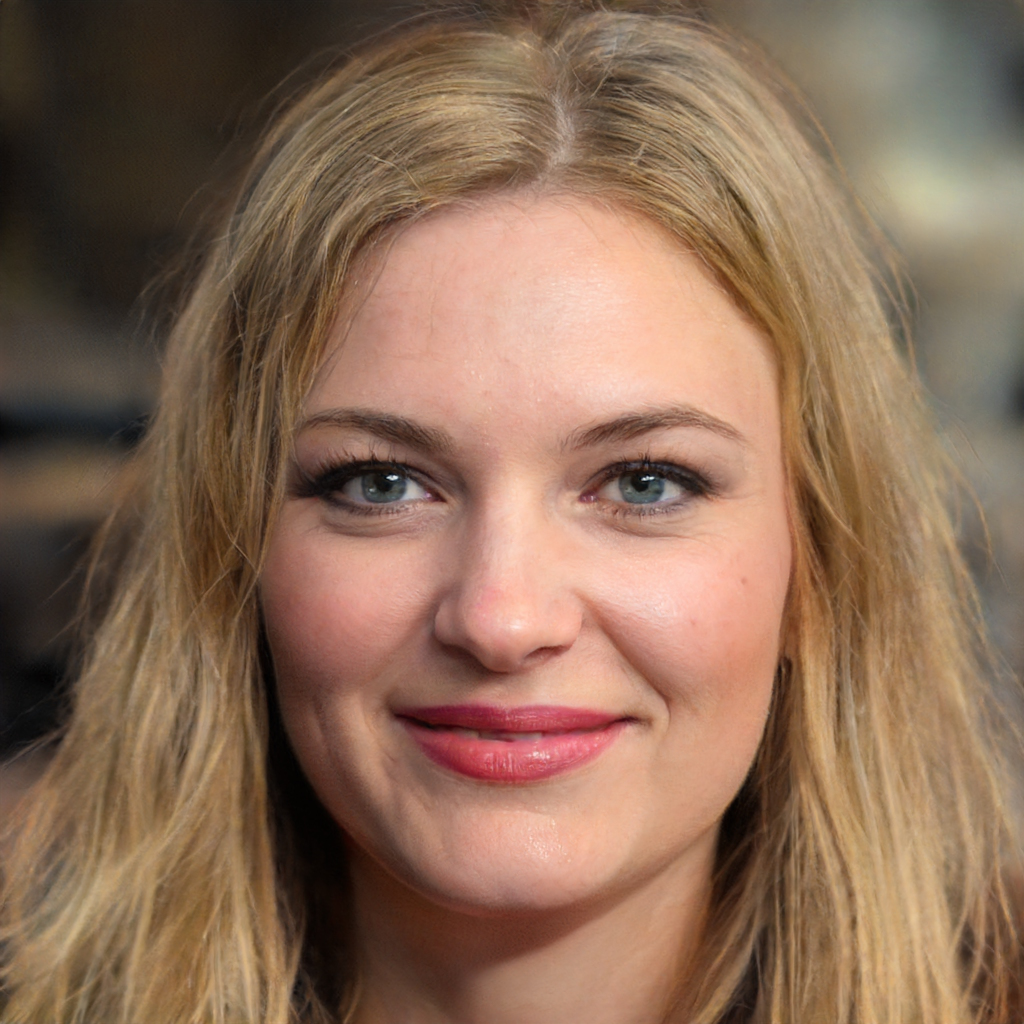
Gender: Female